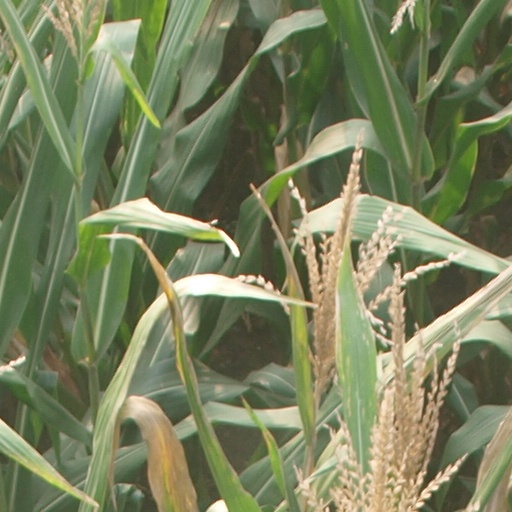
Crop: maize; corn